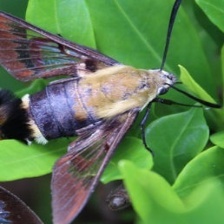
Species: CLEARWING MOTH